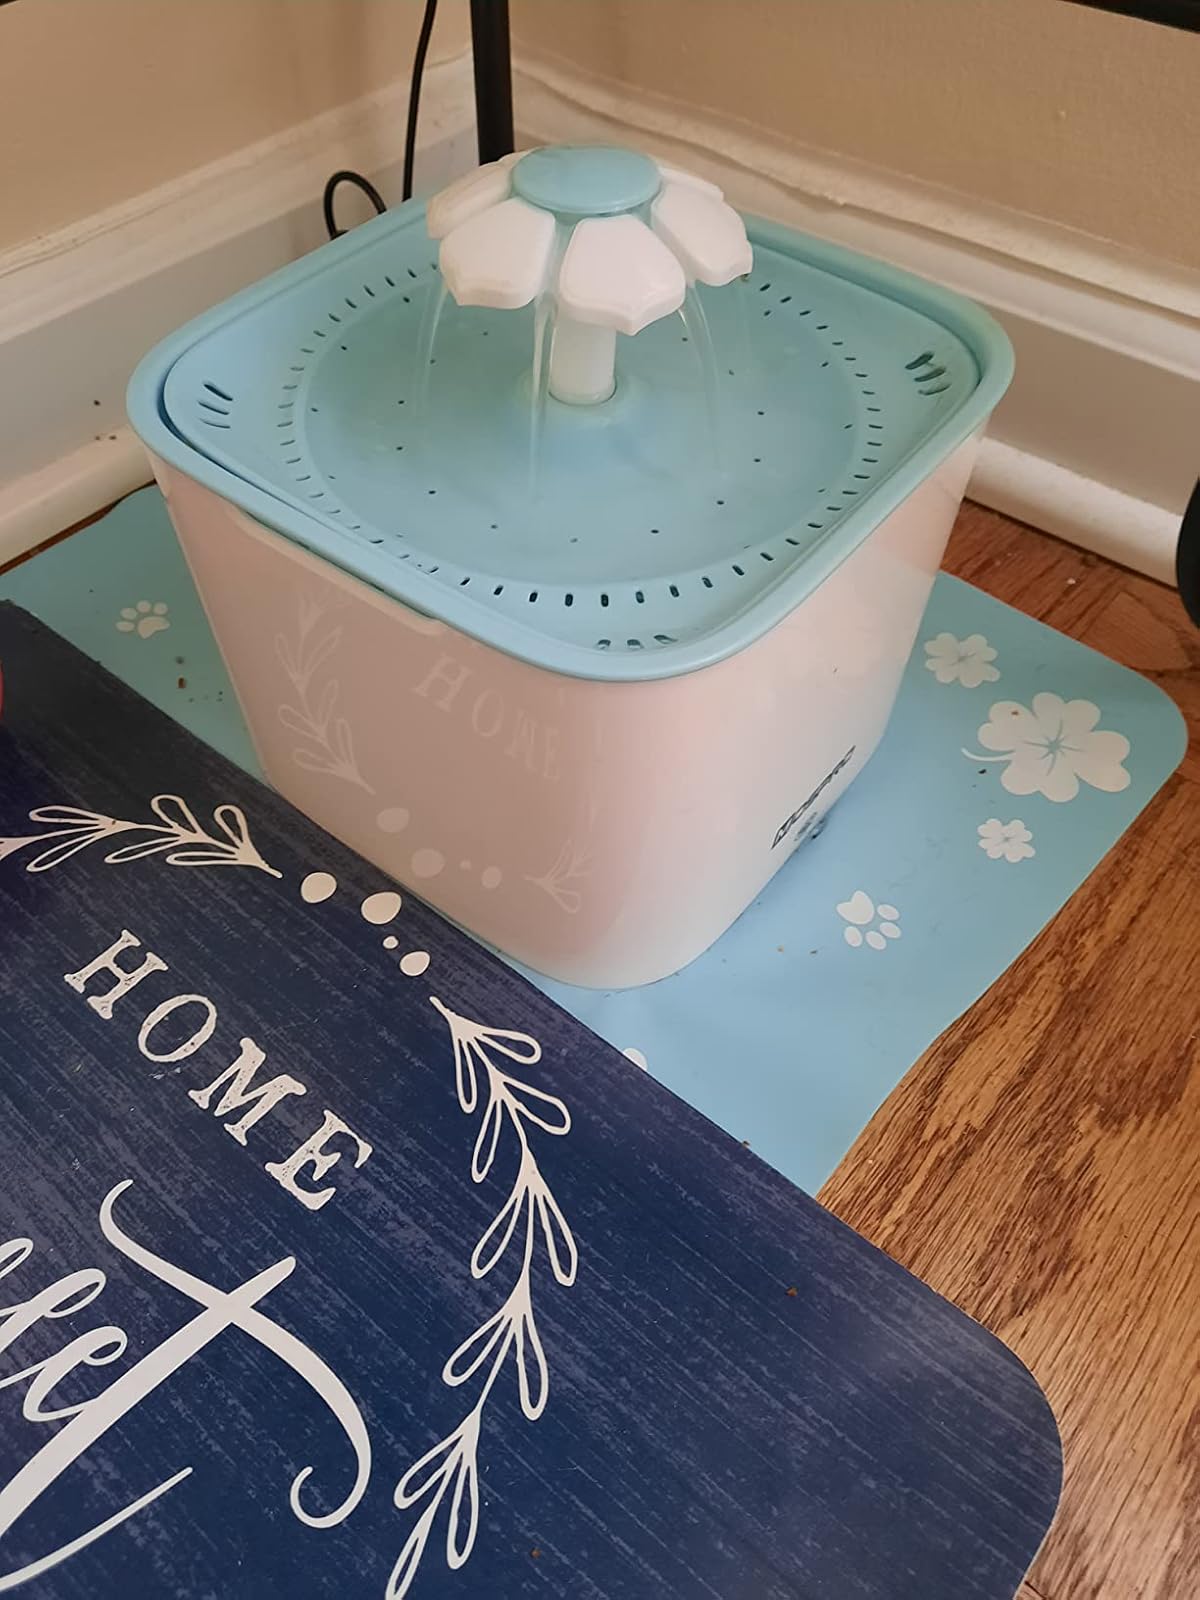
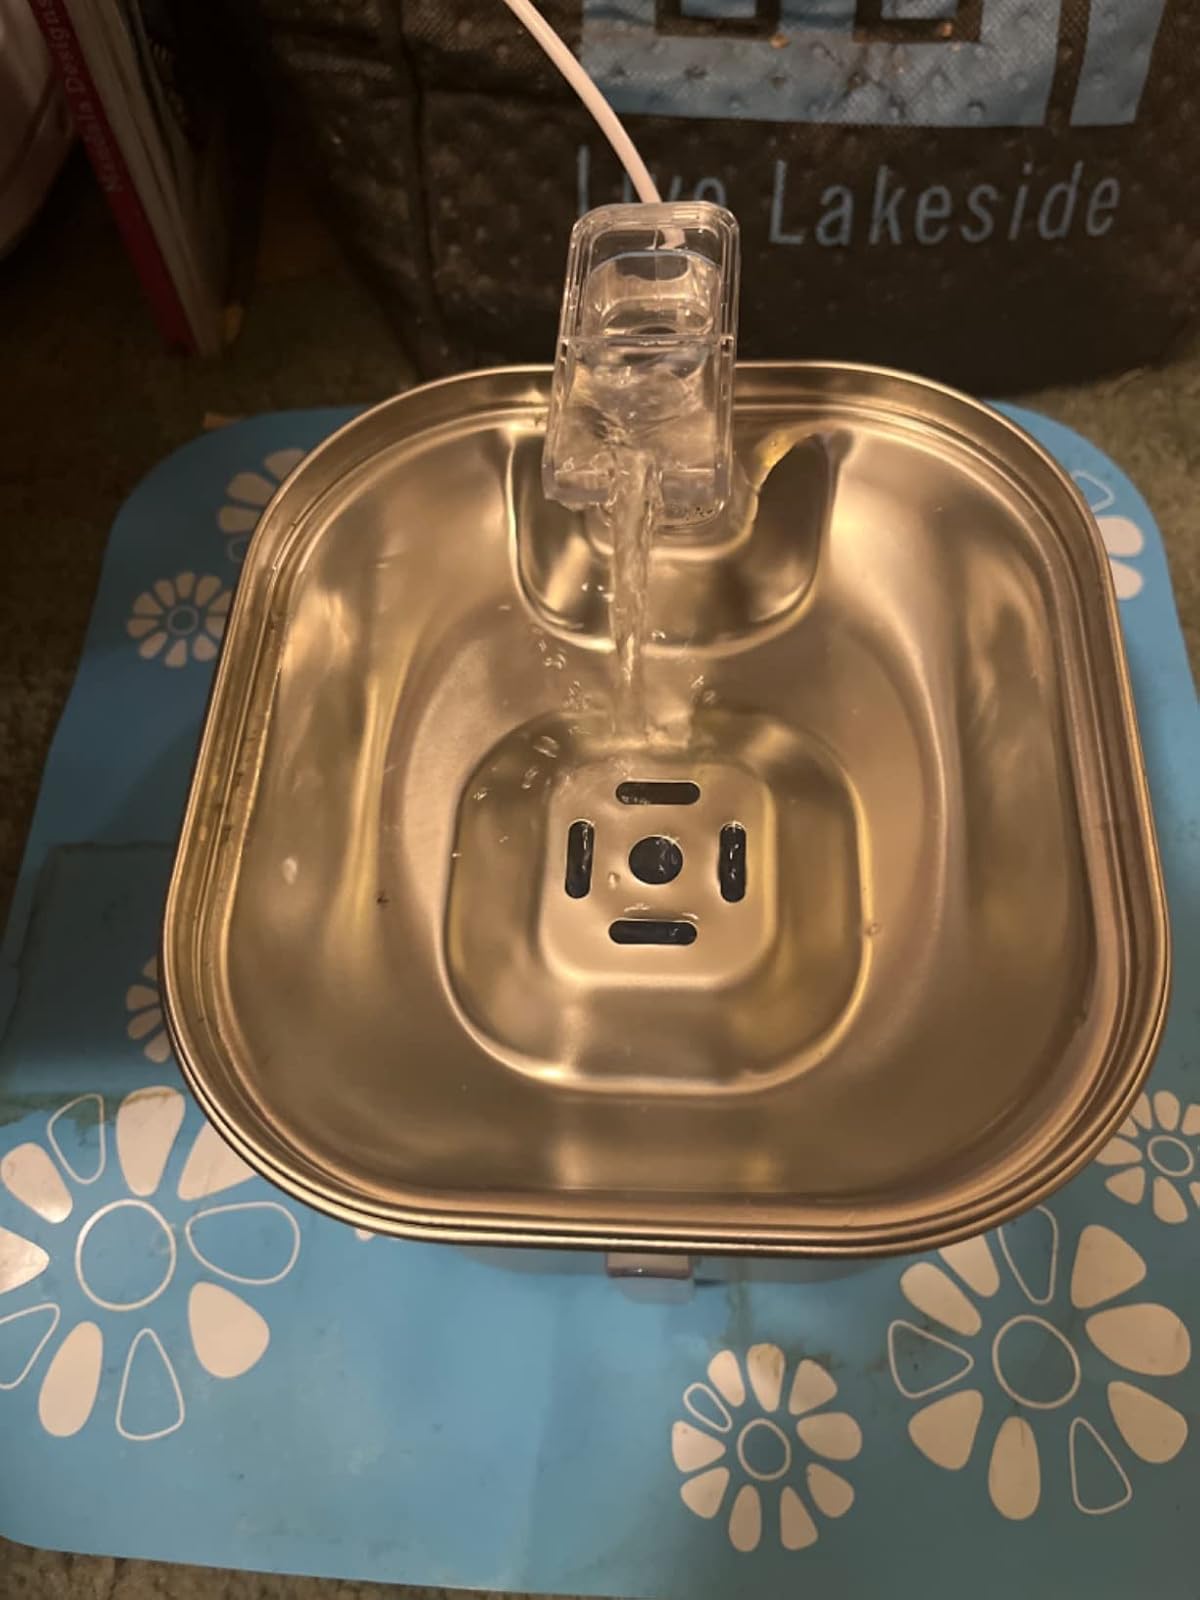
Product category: items_bowl
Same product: no